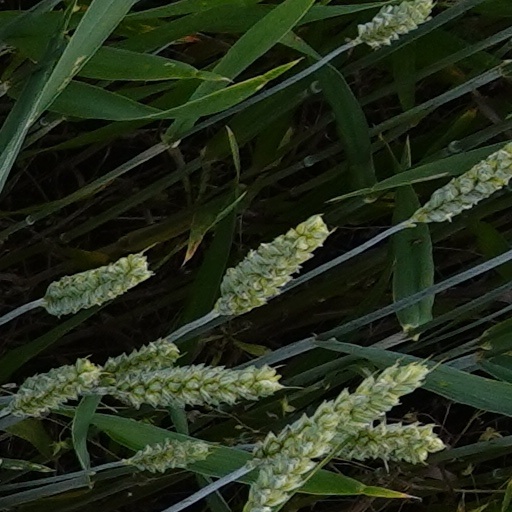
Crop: wheat